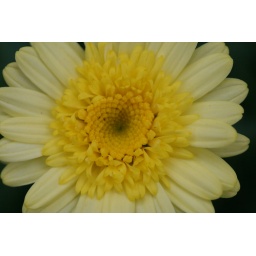
A trip to the flower market this weekend, the traditional garden planting time in Central Canada